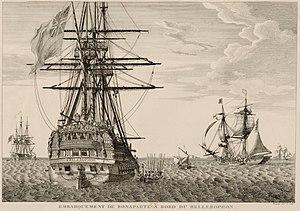
Napoléon s'embarquant sur un vaisseau anglais à l'île d'Aix (près de Rochefort) après sa défaite et son abdication. Juillet 1815. Estampe gravée par Jean-Jérôme Baugean. Taille du dessin
L'exil de Napoléon Iᵉʳ à Sainte-Hélène se réfère aux six dernières années de la vie de l'empereur déchu, à la suite de sa seconde abdication en 1815 au terme des Cent Jours qui se termina par sa défaite militaire pendant la bataille de Waterloo.